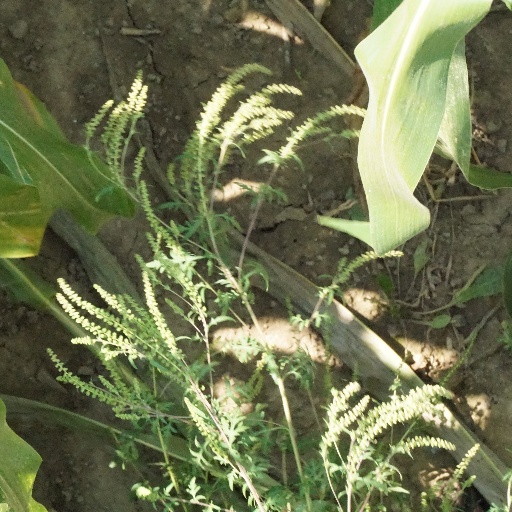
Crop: maize; corn